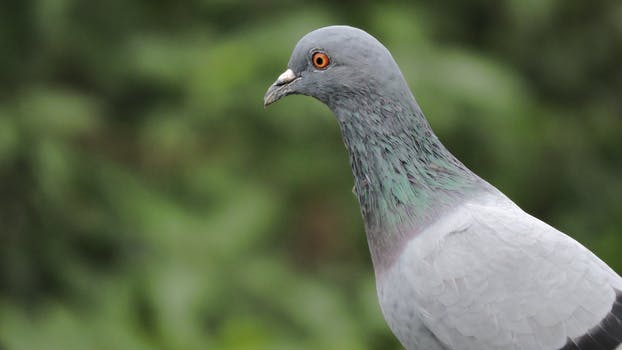
Label: No Watermark